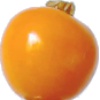
Label: Physalis 1